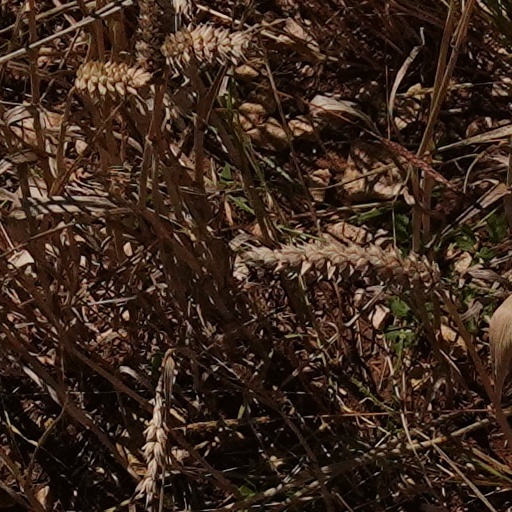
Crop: wheat